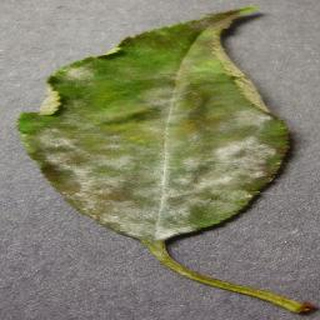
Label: cherry_powdery_mildew